Sky position (RA, Dec in degrees): 192.349, 29.321
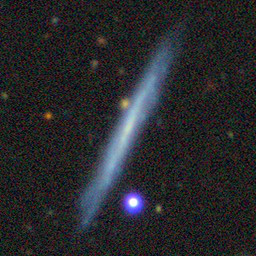
Galaxy morphology: Edge-on Galaxies without Bulge